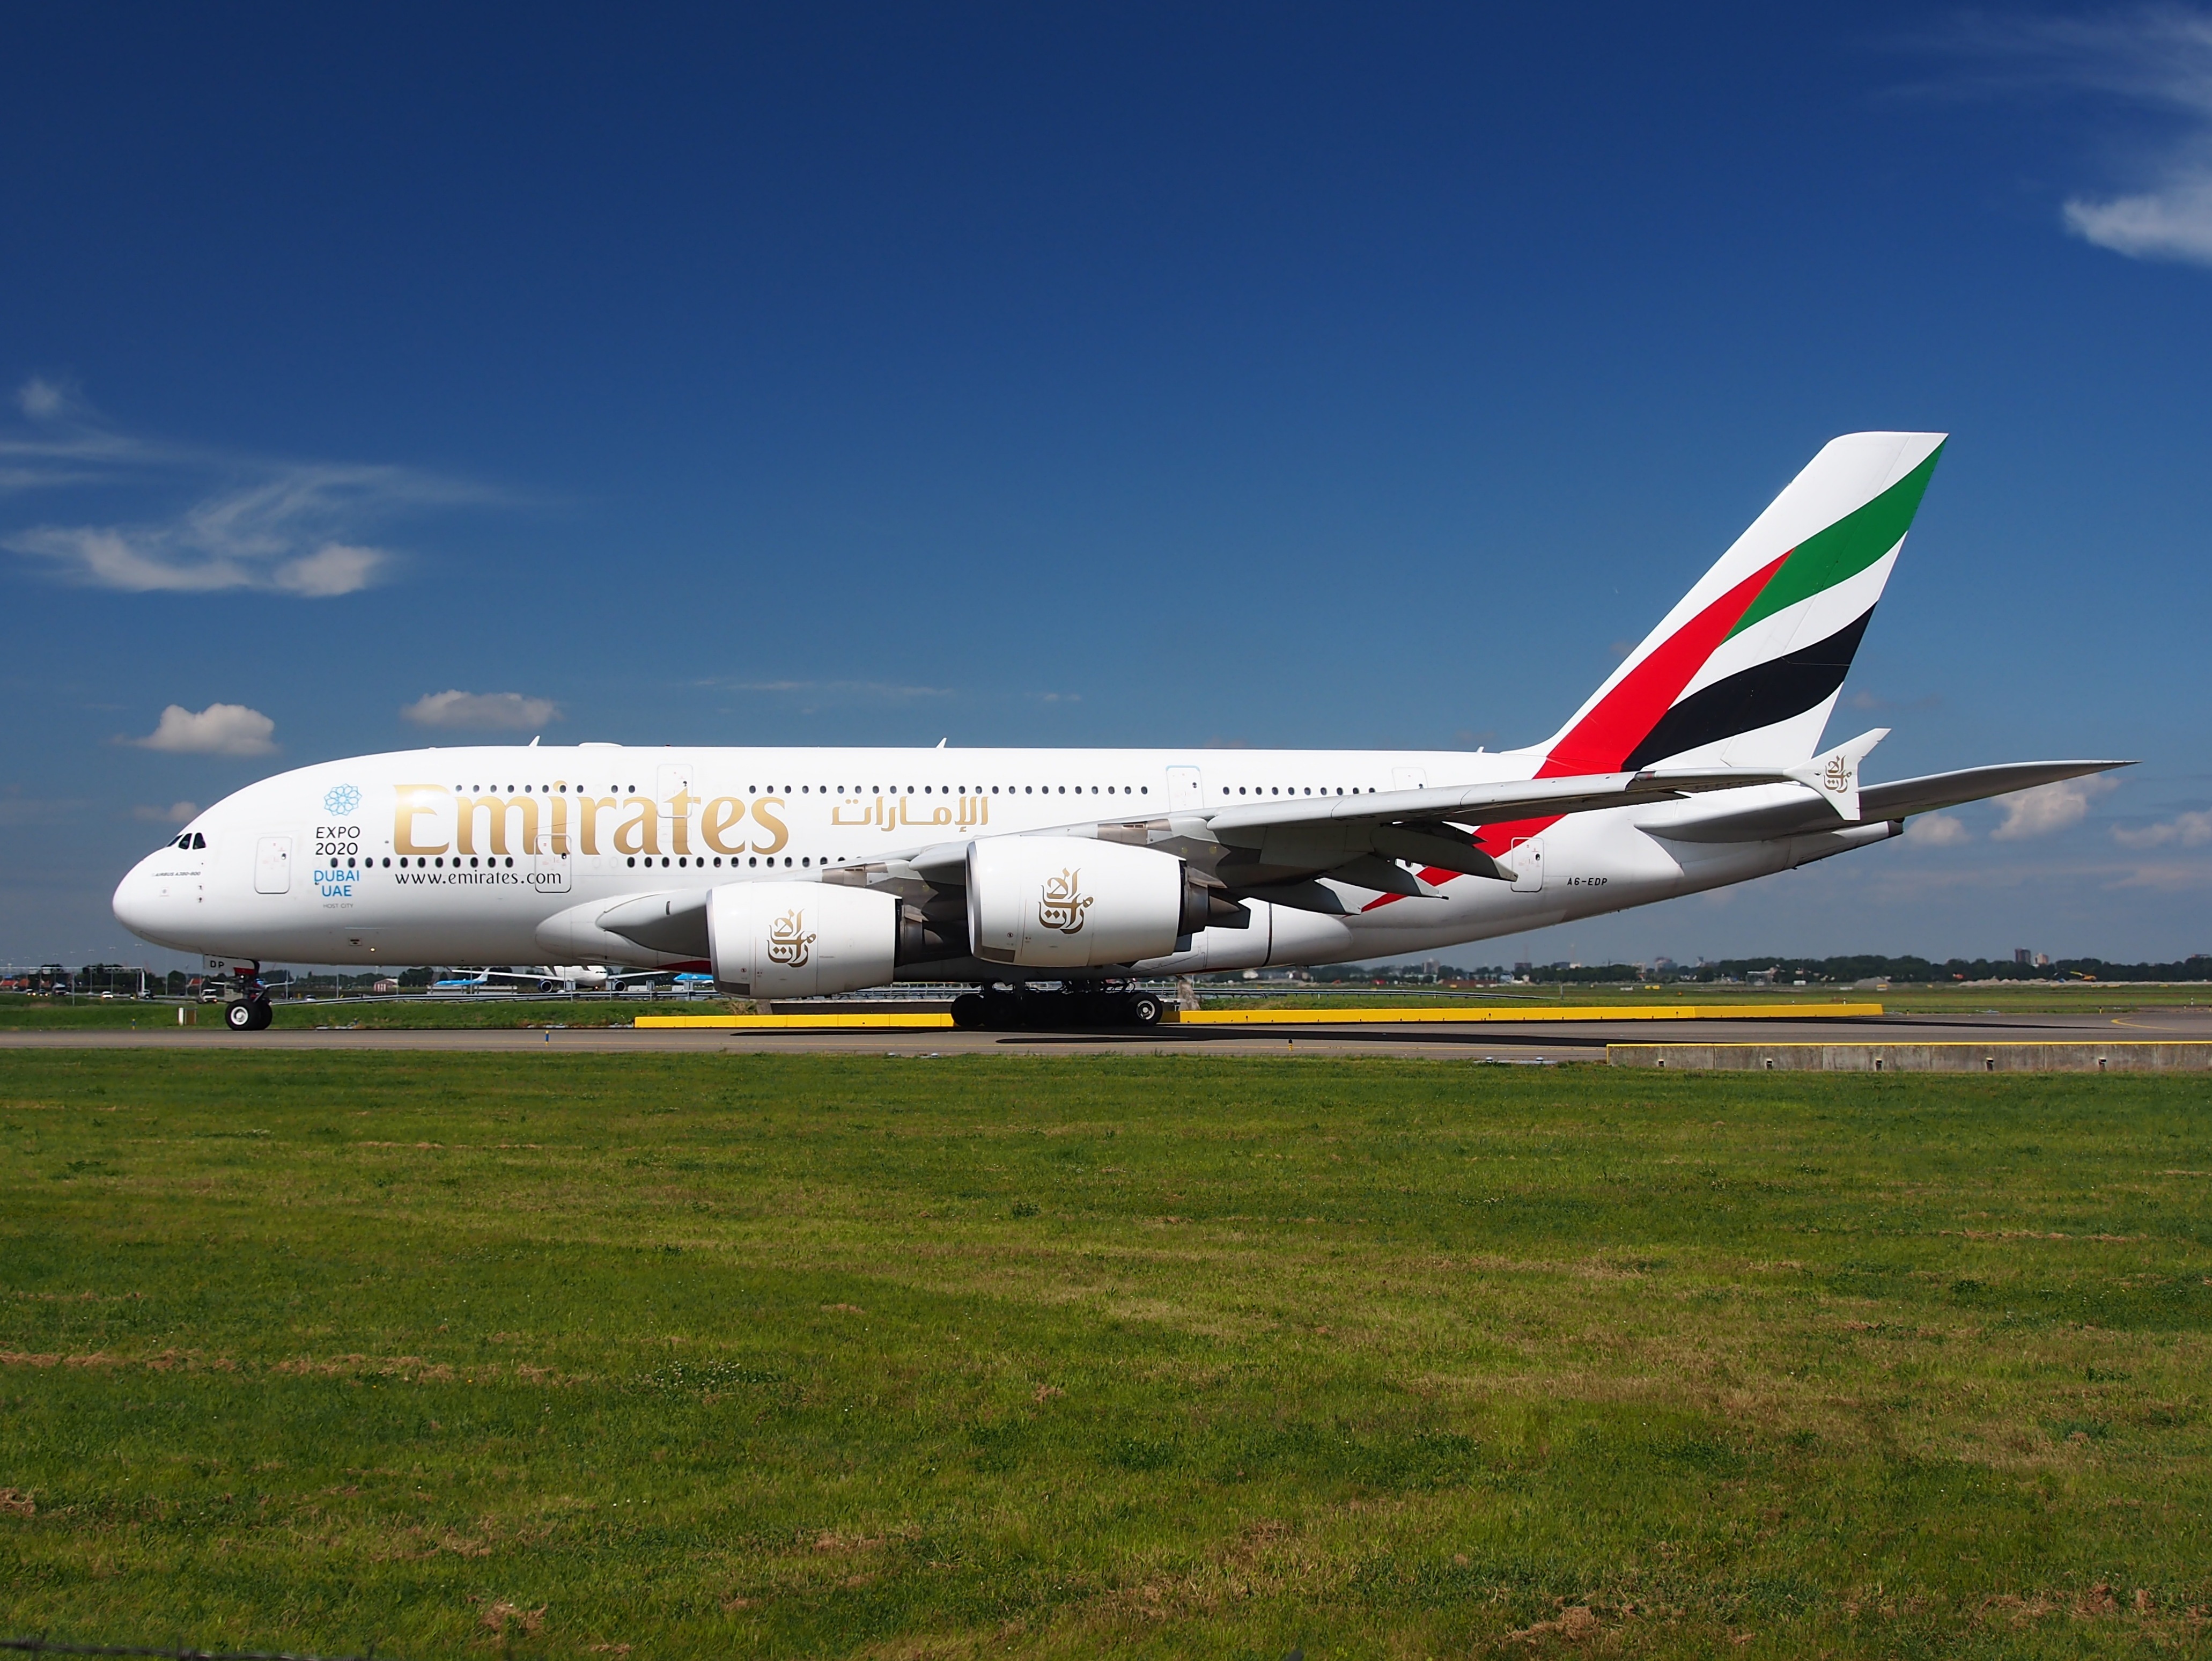
wing, technology, airport, airplane, plane, aircraft, jet, vehicle, airline, aviation, airliner, emirates, airbus, schiphol, boeing, takeoff, jet aircraft, airbus a330, boeing 787 dreamliner, boeing 777, boeing 767, airbus a380, air travel, atmosphere of earth, wide body aircraft